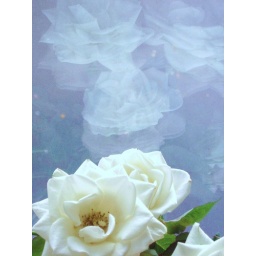
Reflections in a window. Those little red and yellow points are autumn leaves out in the street. Explore, 19.10.2009.